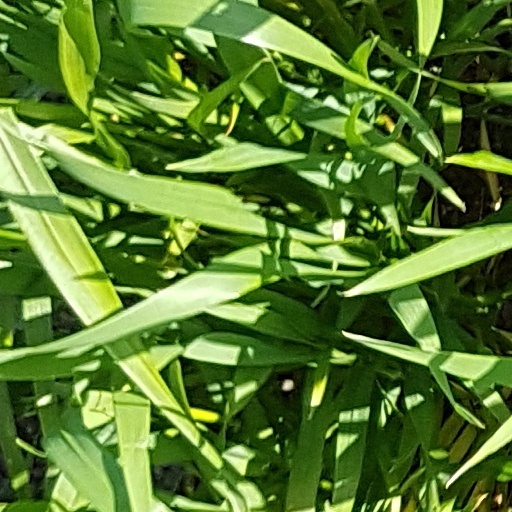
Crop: wheat